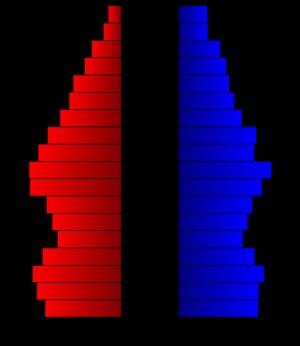
Le comté d'Orange est un comté de l'État de l'Indiana, aux États-Unis.